Benny Friedman

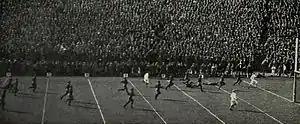
Friedman's 85-yard kickoff return against Wisconsin.

In Michigan's third game, a 21–0 victory over Wisconsin, Friedman threw a pass to Bruce Gregory for a 62-yard gain and a touchdown. Following the touchdown, Wisconsin kicked off, and Friedman returned the kickoff 85 yards for a touchdown. Friedman converted both extra points, and Michigan led, 14–0, after the first three plays. The AP noted: "It took just thirty-one seconds for Michigan to win the game at Madison and show the football world that Benny Friedman is destined for top rank among the great players developed by Yost."